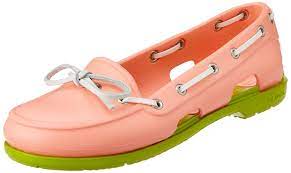
Label: Boat